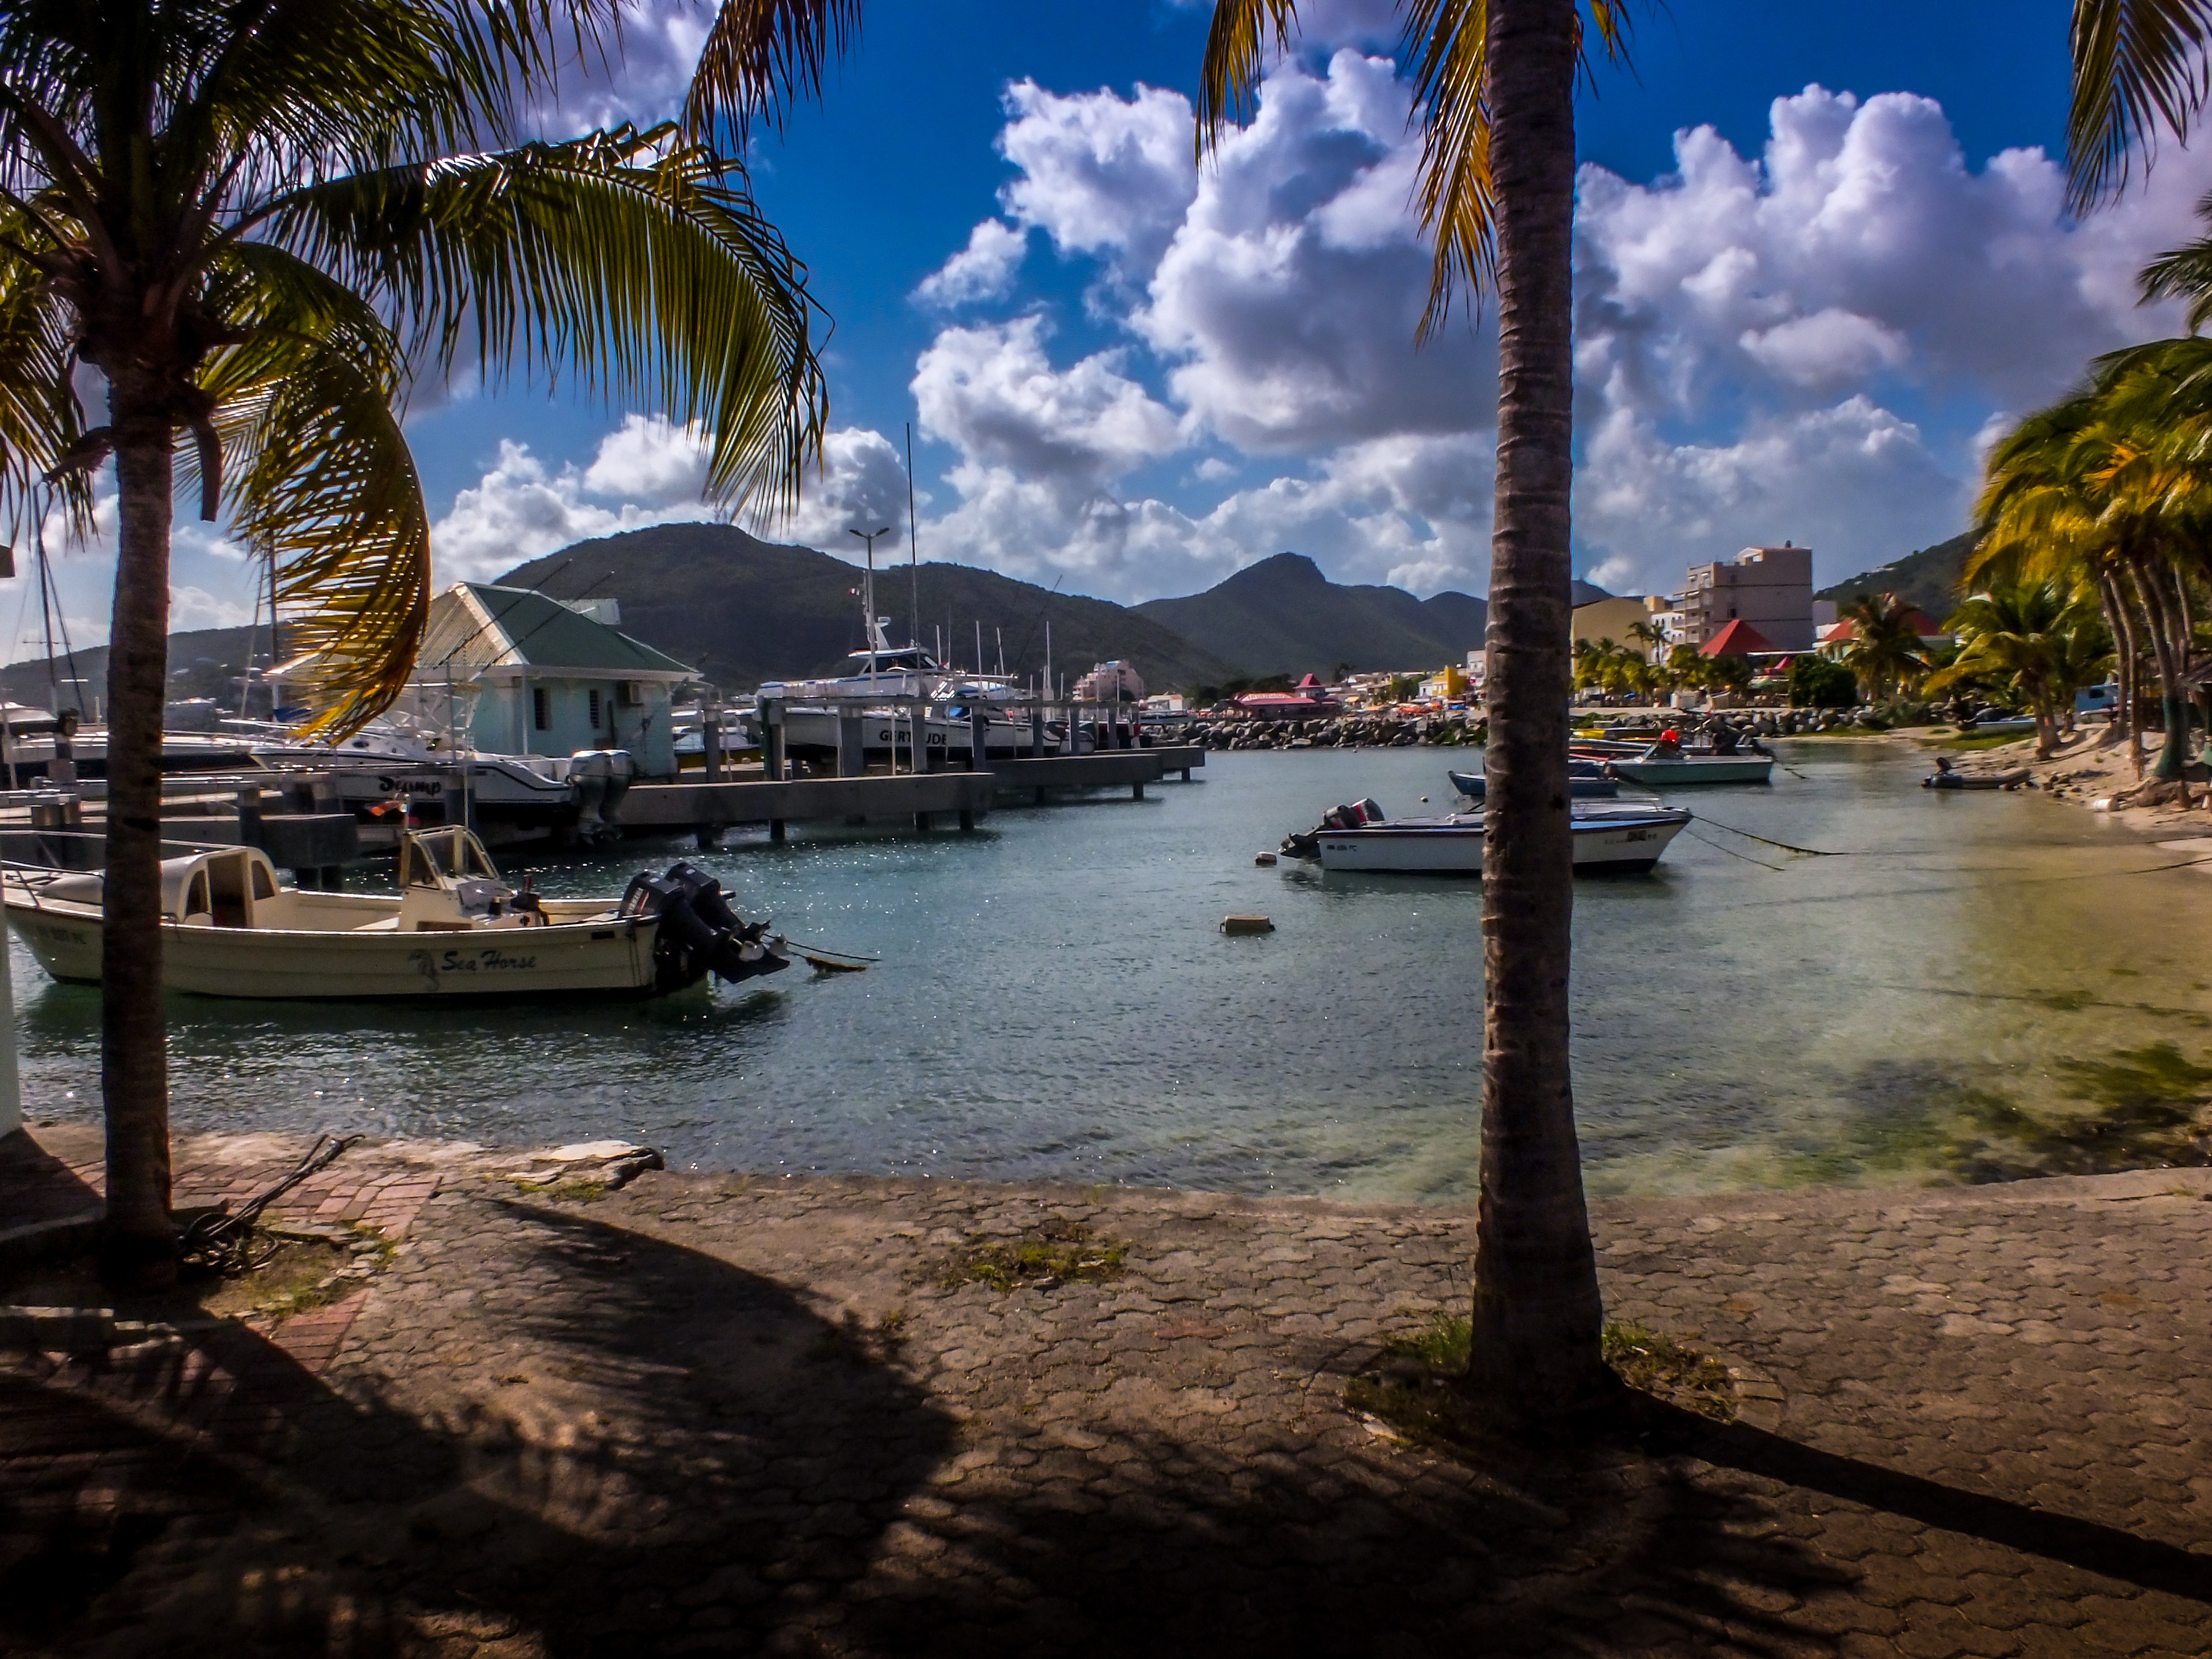
beach, sea, coast, water, ocean, boat, town, city, vacation, tourist, cove, bay, island, harbour, tourism, sint, caribbean, martin, tropics, destination, maarten, philipsburg, arecales